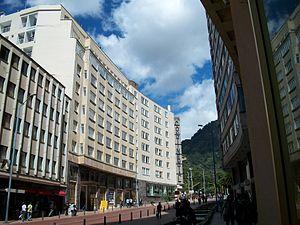
Bogota, anciennement Santa Fe de Bogotá Distrito Capital, est la capitale de la Colombie et également celle du département de Cundinamarca. Elle a été fondée le 6 août 1538 par le conquistador espagnol Gonzalo Jiménez de Quesada. Suivant l’organisation d’un district capital unitaire et décentralisé, Bogota jouit d'une autonomie lui permettant la gestion de ses intérêts dans les limites imposées par la Constitution et la loi. Composée de 20 districts, elle est la métropole incontestée du pays aux points de vue administratif, économique et politique.